Runcorn

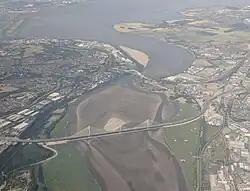
Aerial view of the Runcorn Gap

Runcorn is in the local authority district of the Borough of Halton. It is administered by Halton Borough Council, a unitary authority which has its main meeting place at Runcorn Town Hall. The council is a member of the Liverpool City Region Combined Authority, led by the directly-elected Mayor of the Liverpool City Region. Runcorn is an unparished area with the exception of Sandymoor civil parish and part of the Whitehouse Industrial Estate which is in the Preston Brook civil parish.